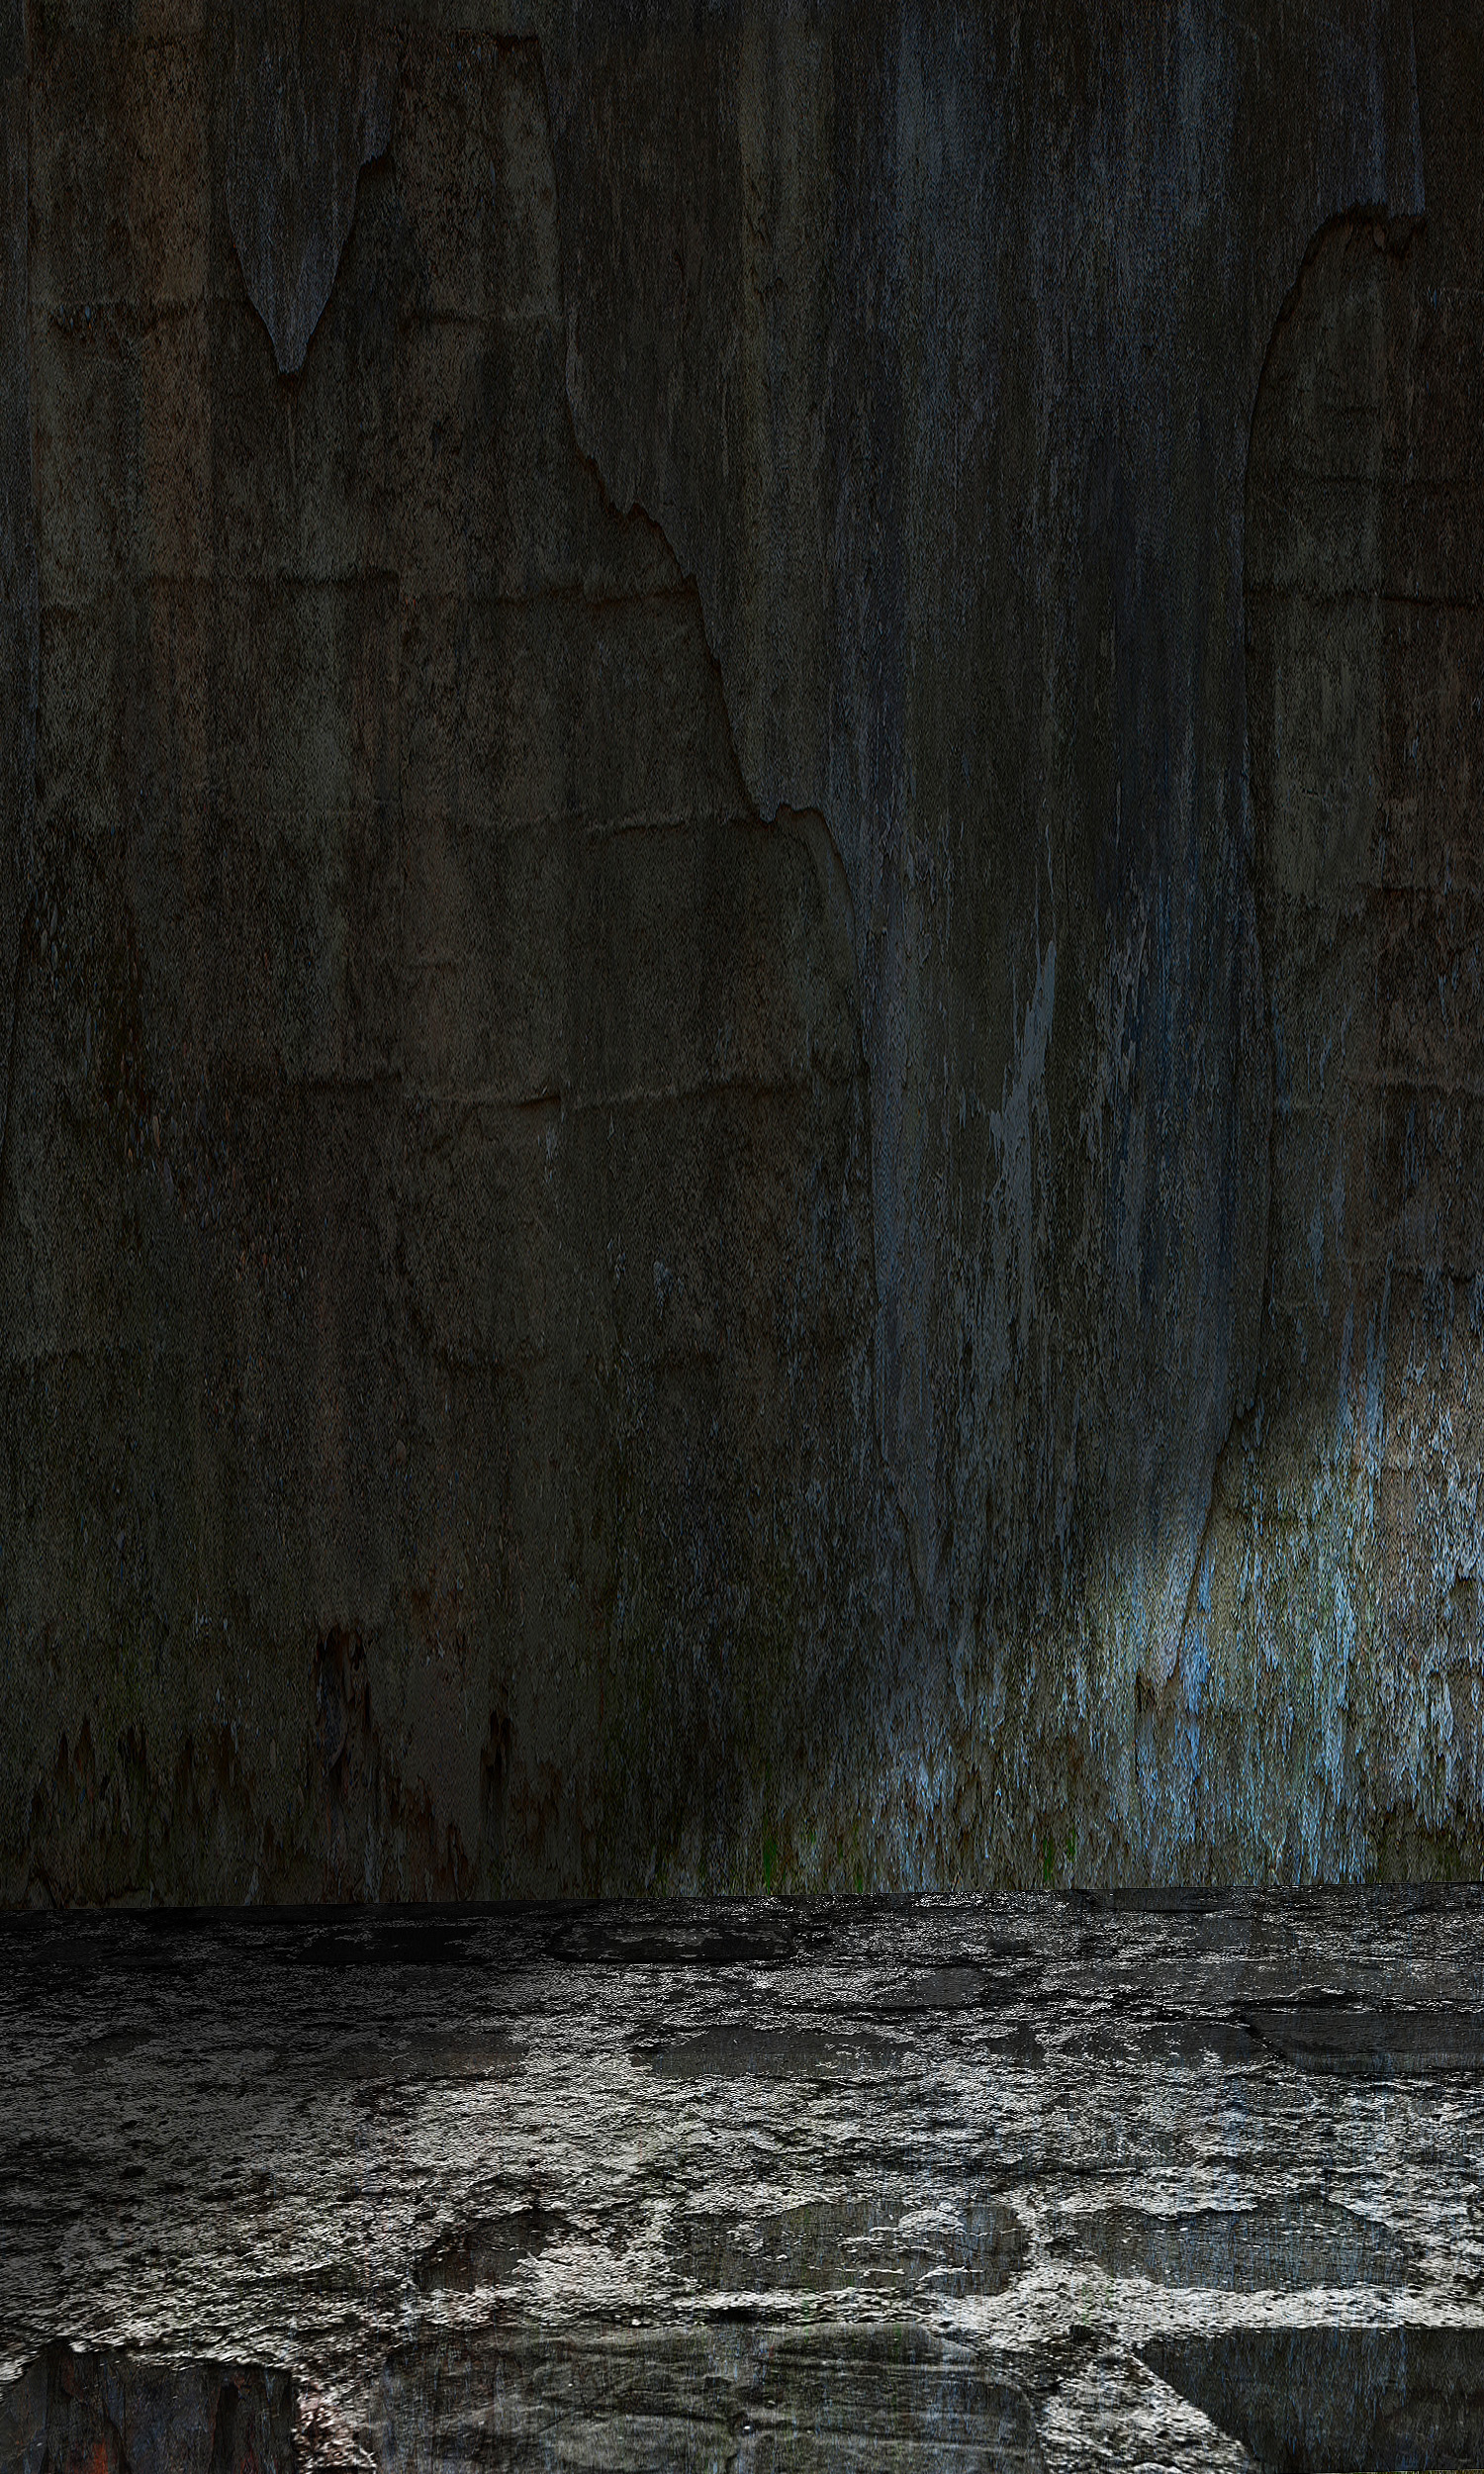
narrow, night, night street, nobody, mystery, long, inner, lamp, light, lonely, old, scary, urban, wall, way, window, town, thief, scene, seattle, street, street art, grunge, grimy, brick, building, city, crime, black, background, alley, alleyway, architecture, back, dangerous, dark, empty, garbage, ghetto, grey, dirty, deserted, dark alley, dark street, darkness, derelict, abandoned, water, river, sky, formation, rock, landscape, texture, tree